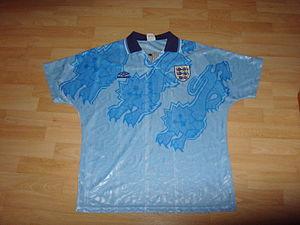
L'équipe d'Angleterre de football est la sélection de joueurs anglais représentant leur nation lors des compétitions internationales de football masculin, sous l'égide de la Football Association. Alors que la plupart des équipes nationales à travers le monde représentent un État indépendant, les quatre « Nations constitutives » qui forment le Royaume-Uni sont chacune représentés par une équipe nationale distincte lors des tournois internationaux. Ses joueurs sont sélectionnés selon les conditions d'admissibilité en sélection d'un joueur britannique.